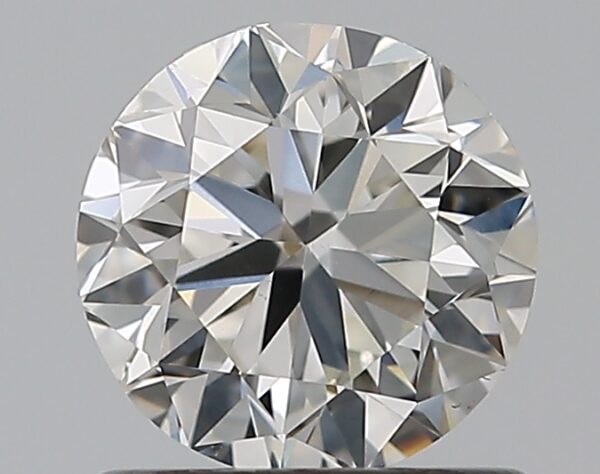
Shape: round
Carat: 0.8
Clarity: VS1
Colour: F
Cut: VG
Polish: EX
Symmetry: VG
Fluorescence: N
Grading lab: GIA
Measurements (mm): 5.73 x 5.81 x 3.7